Tun Sakaran Museum

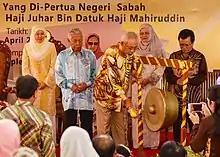
The museum opening ceremony on 25 April 2015 with the presence of Sakaran Dandai (standing left in blue sky shirt), Juhar Mahiruddin (middle), Shafie Apdal (right) together with their respective wives (behind).

The first ground-breaking ceremony took place on 31 December 2008 through a land donation from Sakaran Dandai himself. While the outside structure of the building was completed in 2010, it took until 2014 to complete the interior design and exhibition space. Before the official opening, the museum was partly open to visitors from 2014 to April 2015 as part of its soft openings. On 25 April 2015, the building was fully completed with a total cost of RM2.8 million funded by the Government of Sabah and officiated together by Sakaran Dandai, Juhar Mahiruddin and Shafie Apdal.